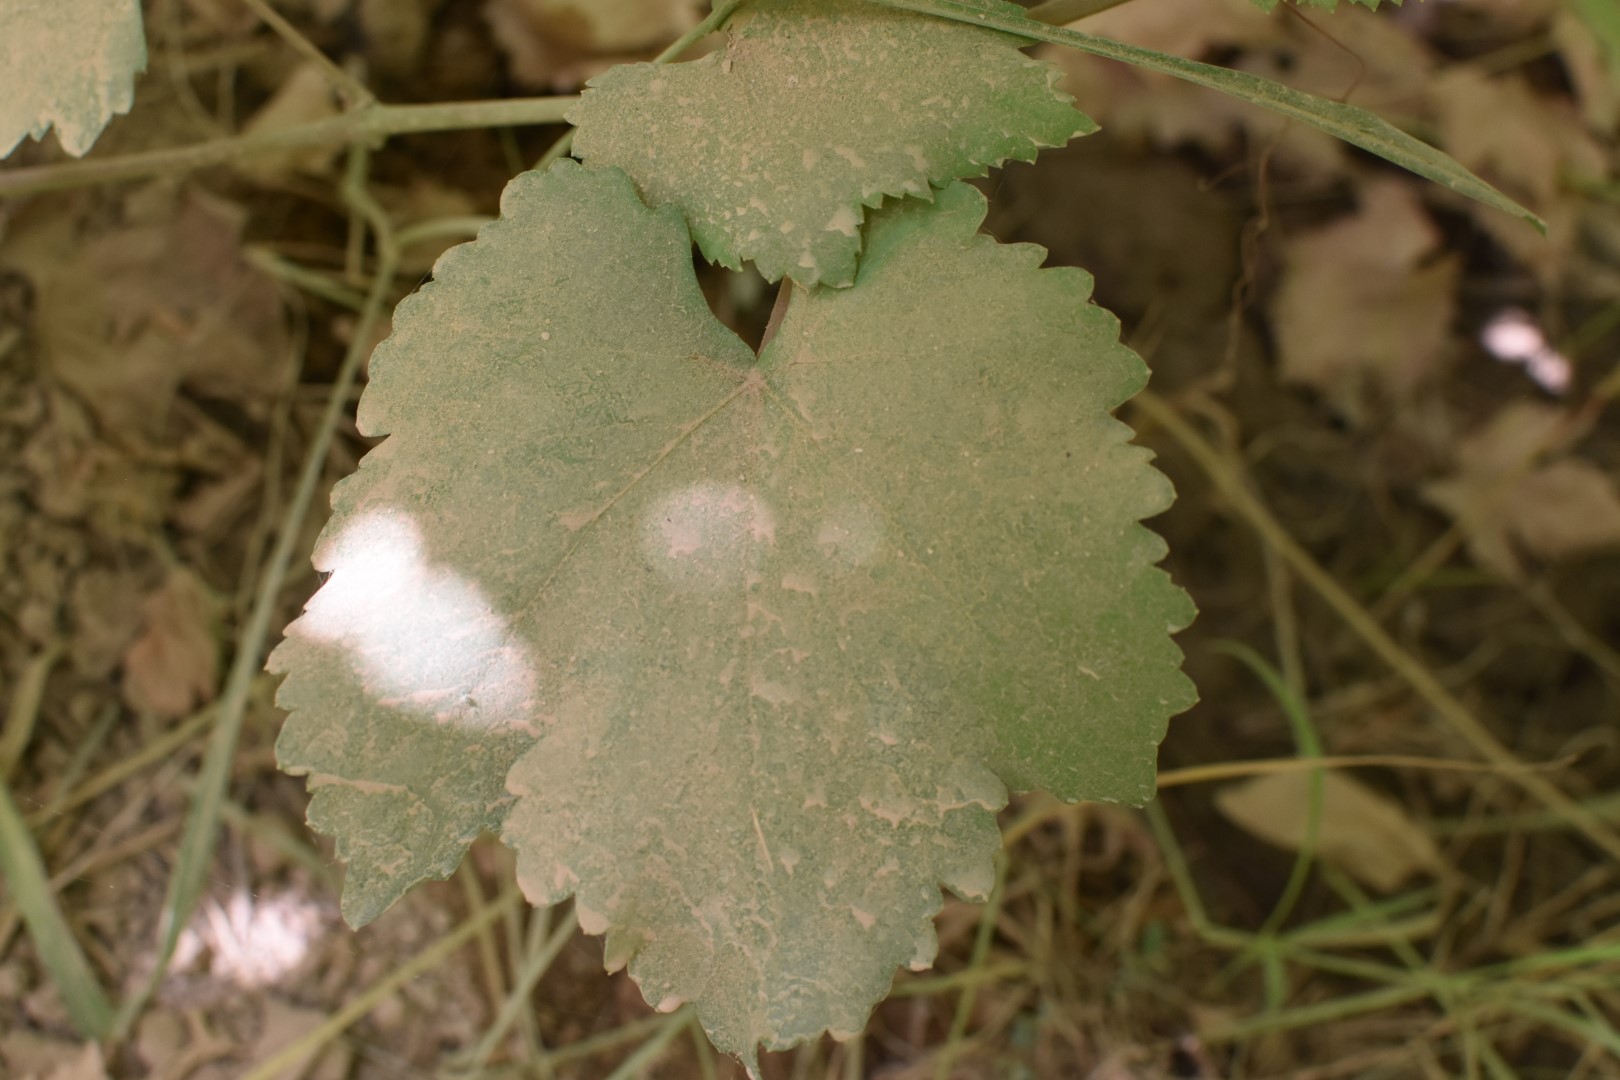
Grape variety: Riasi